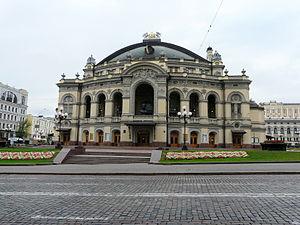
Viktor Johann Gottlieb Schröter est un architecte allemand de la Baltique, sujet de l'Empire russe. Son style de prédilection était celui de la Renaissance allemande, mais il s'essaya aussi à ceux de la Renaissance italienne et à l'architecture néo-classique.